Indo-Pakistani air war of 1971

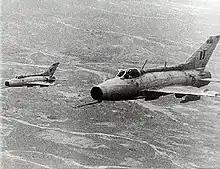
Indian Mig-21 pair during 1971 India-Pakistan War

The Indo-Pakistani air war of 1971 was the aerial conflict fought between the Indian Air Force (IAF) and the Pakistan Air Force (PAF) during the Indo-Pakistani War of 1971. This air war was waged on both the Western Front (India and West Pakistan) and the Eastern Front (India and East Pakistan). The air engagements played a vital role in shaping the war's outcome and demonstrated significant advancements in aerial warfare tactics.